Javi Martínez

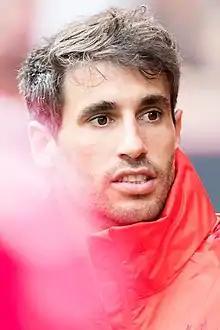
Martínez with Bayern Munich in 2019

Javier "Javi" Martínez Aginaga (born 2 September 1988) is a Spanish professional footballer who plays as a defensive midfielder or centre-back for Qatari Second Division club Al Bidda.